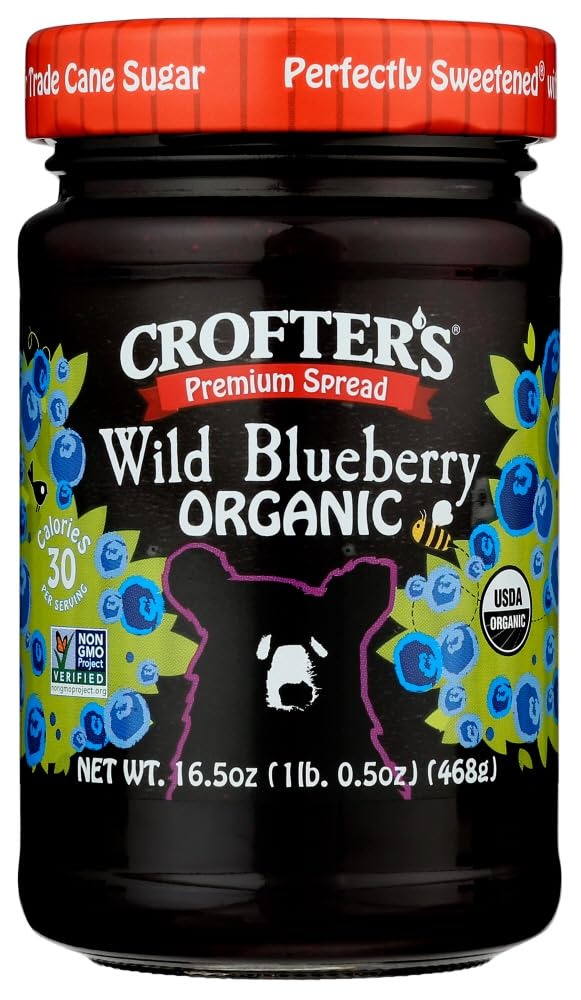
Item Name: Crofters Spread Wild Blueberry Organic - 16.5 OZ (Pack of 2)
Bullet Point: Crofters Spread Wild Blueberry Organic - 16.5 OZ
Product Description: Crofters Spread Wild Blueberry Organic - 16.5 OZ
Value: 2.0
Unit: Count

Price: 6.575